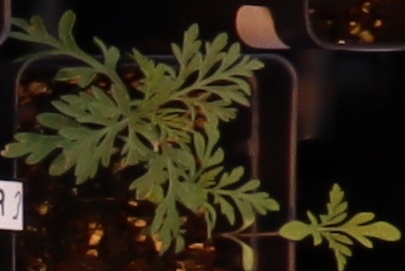
Label: Ragweed